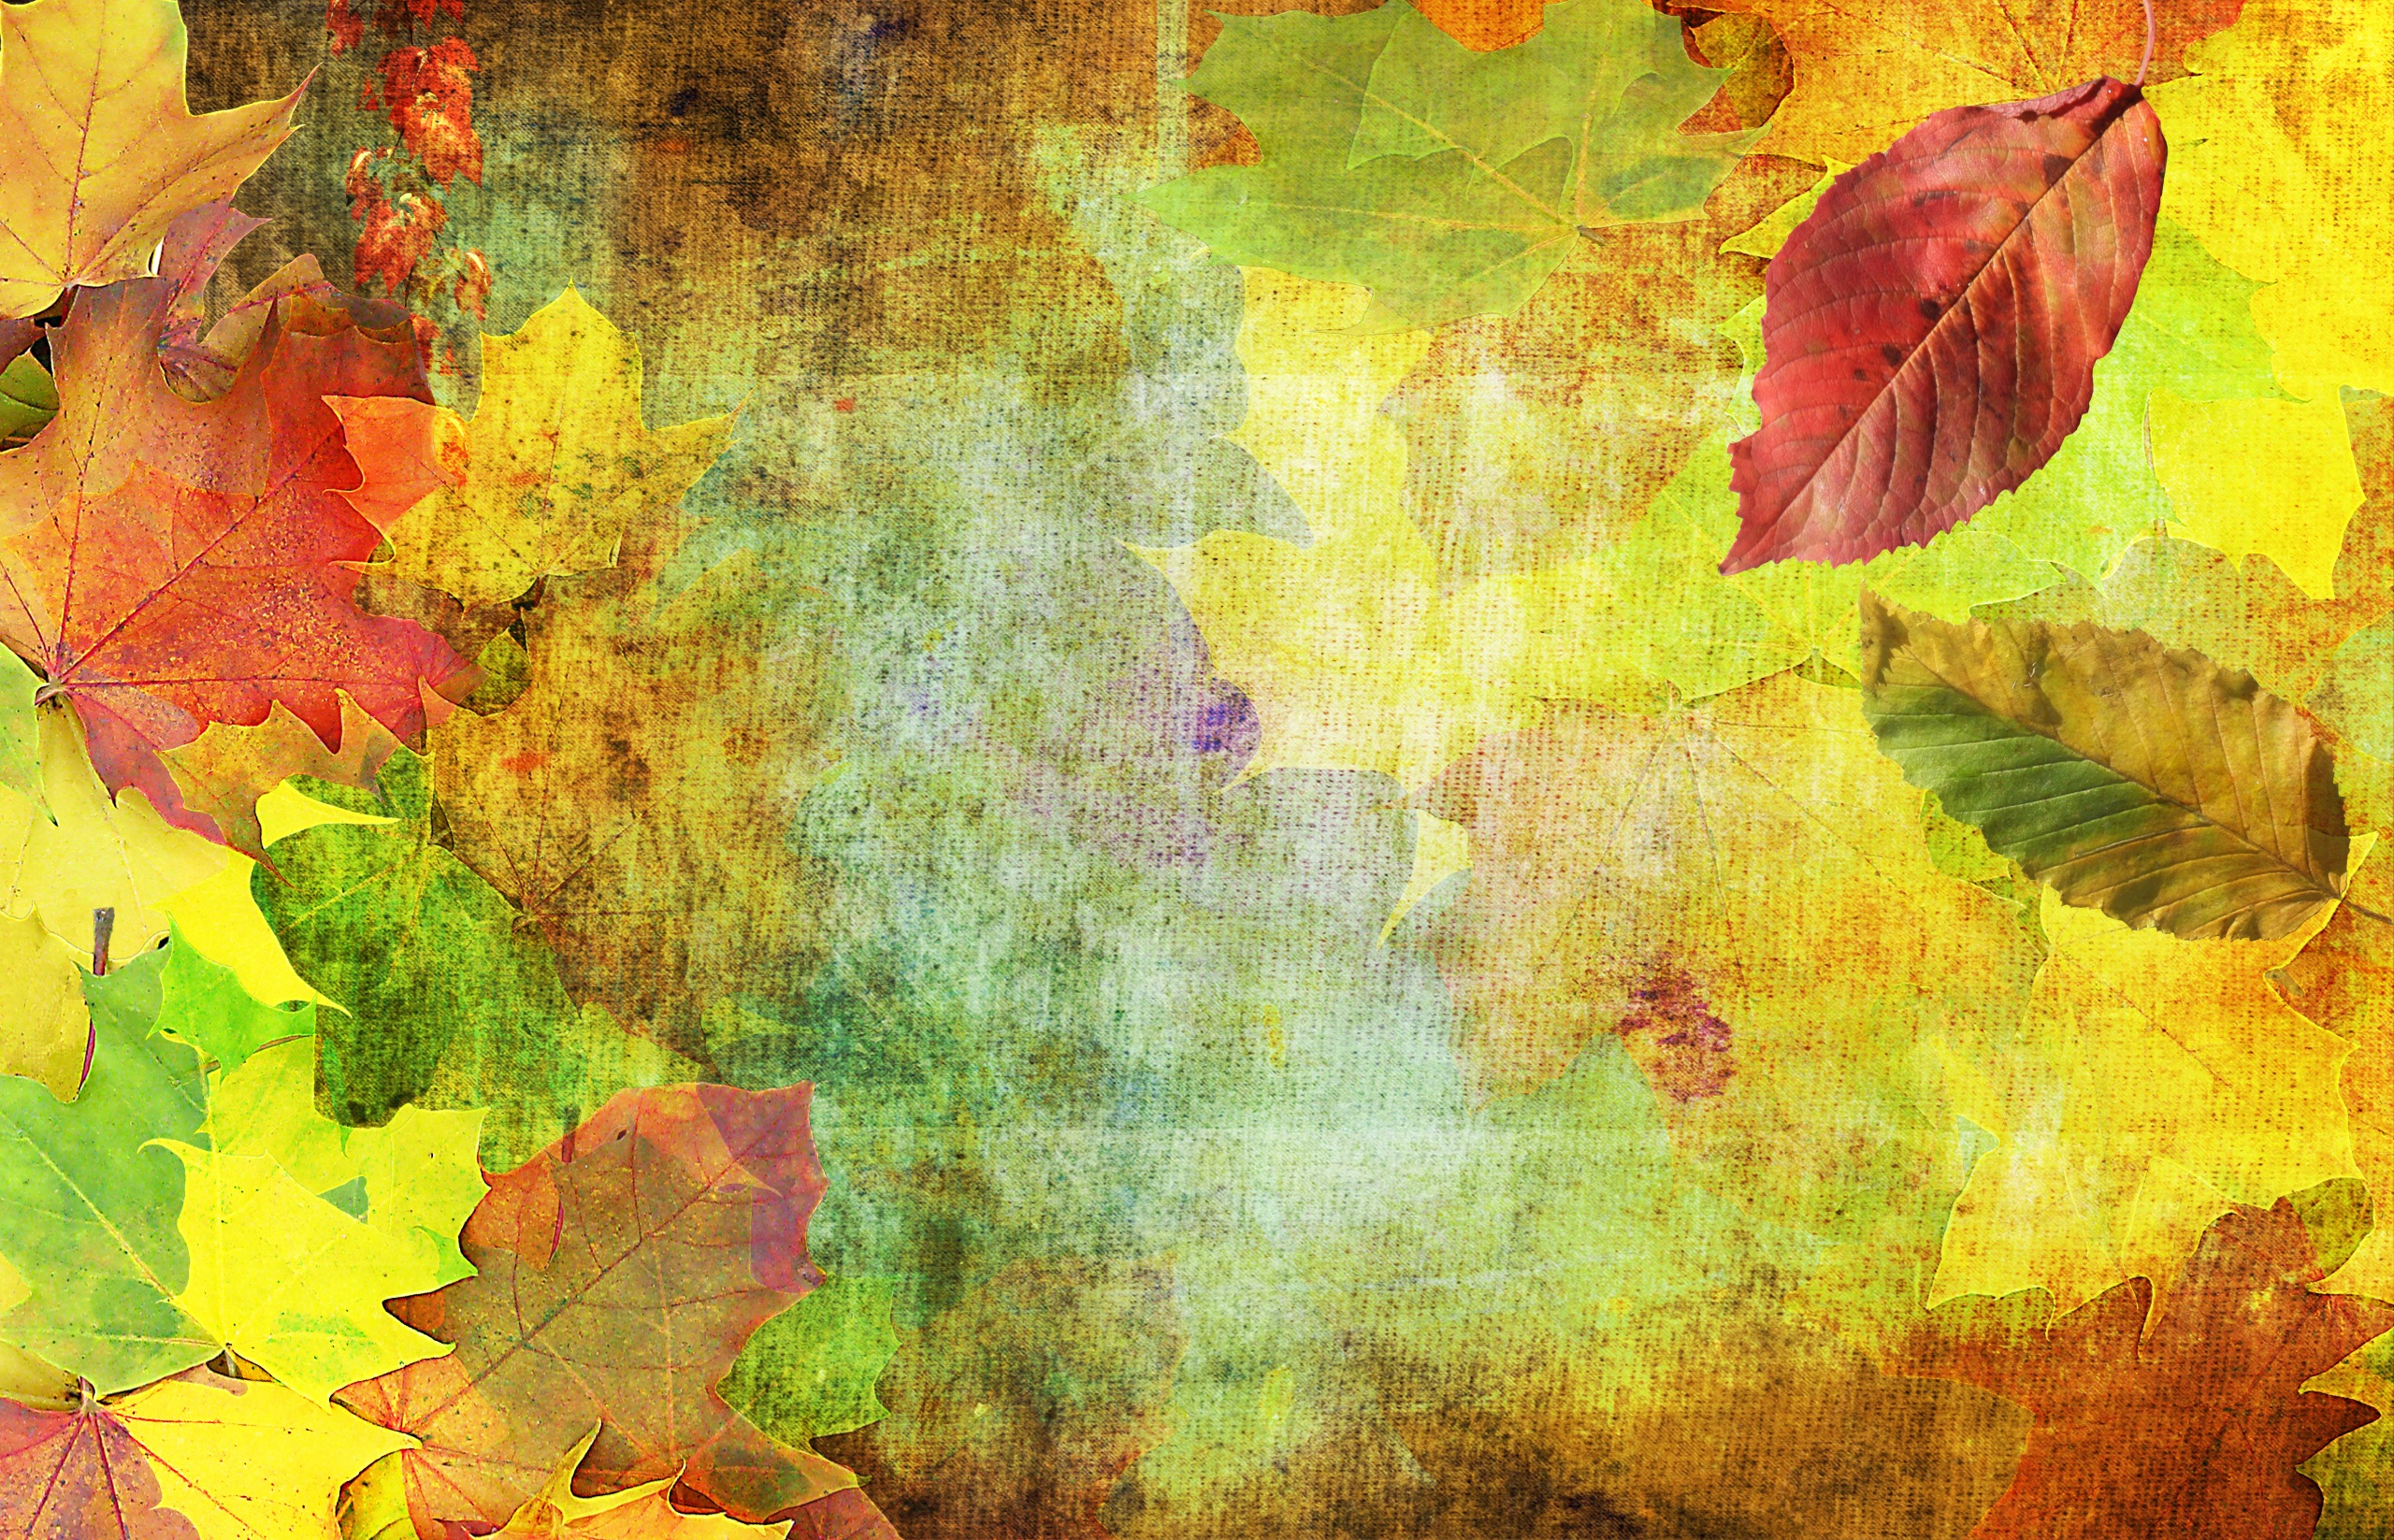
tree, nature, texture, leaf, flower, red, color, autumn, colorful, yellow, season, maple, painting, emerge, leaves, art, background, october, of course, fall foliage, golden autumn, beech, modern art, impressionist, acrylic paint